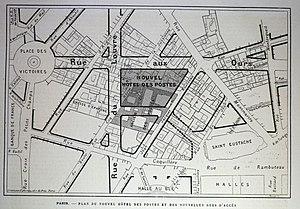
Plan du nouvel hôtel des Postes et des nouvelles rues d'accès (1880).
La rue Étienne-Marcel est une rue de Paris située sur la frontière entre le 1ᵉʳ et le 2ᵉ arrondissements.
La poste centrale du Louvre, anciennement l'hôtel des Postes, est un bureau central de La Poste à Paris, occupant dans le 1ᵉʳ arrondissement la partie nord d'un îlot délimité : à l'ouest par la rue du Louvre où est situé l'entrée réservée au public, au nord par la rue Étienne-Marcel et au sud-est par la rue Jean-Jacques-Rousseau où se trouvent les accès aux zones de chargement et de déchargement. Le bâtiment hausmannien, achevé en 1886, a été dessiné par l'architecte Julien Guadet.
L’hôtel Bullion ou Hôtel Thoinard, est un hôtel particulier du XVIIᵉ siècle reconstruit ou remanié au XVIIIᵉ siècle, situé au nᵒ 9 de la rue Coq-Héron, à l'angle de la rue du Louvre, dans le 1ᵉʳ arrondissement de Paris en France.